Valdemarsgade

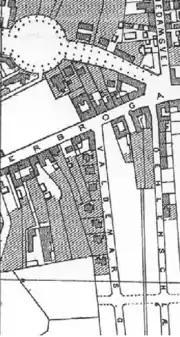
Valdemarsgade in 1871: The east side of the street has not yet been built over. The round shape in the upper right corner is Snakt Thomas Plads on Frederiksberg Allé.

The land where Valdemarsgade was later established was originally part of the Western Common (Vester Fælled). St. Johns Hospital was built on the coast at the southern end of present-day Valdemarsgade in the 17th century. Colloquially known as the plague House (Pesthuset), it housed a combination of psychiatric, poor and disabled patients. St. John's Cemetery (The plague Cemetery/Pestkirkegården) was located a little further indland in the area between Valdemarsgade and Enghavevej. The city's gallows was also located in this area. St. John's Hospital was moved in 1769 while it is not known when the cemetery was closed.